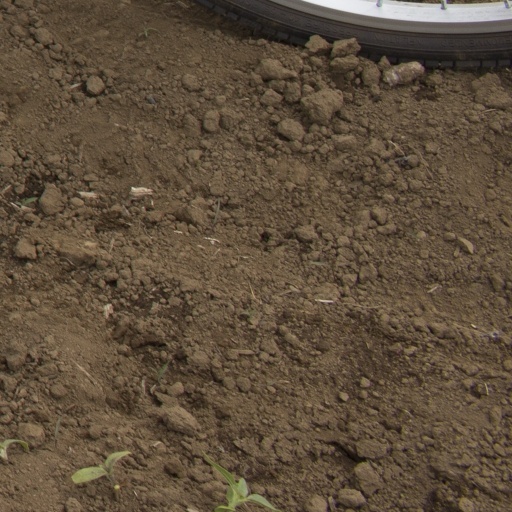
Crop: Jerusalem artichoke